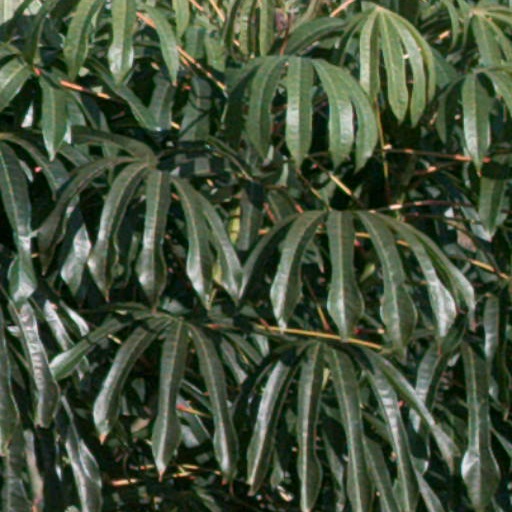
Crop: cassava